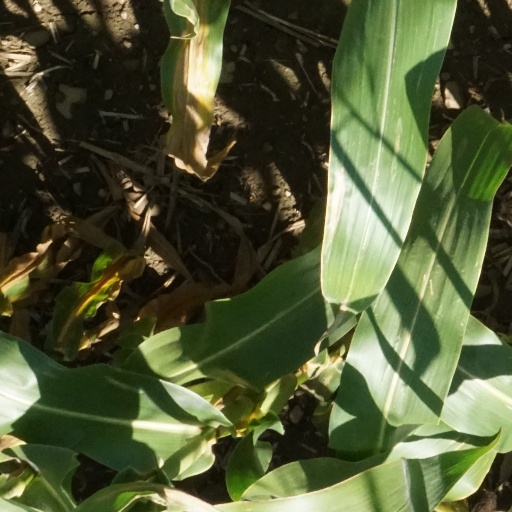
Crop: maize; corn